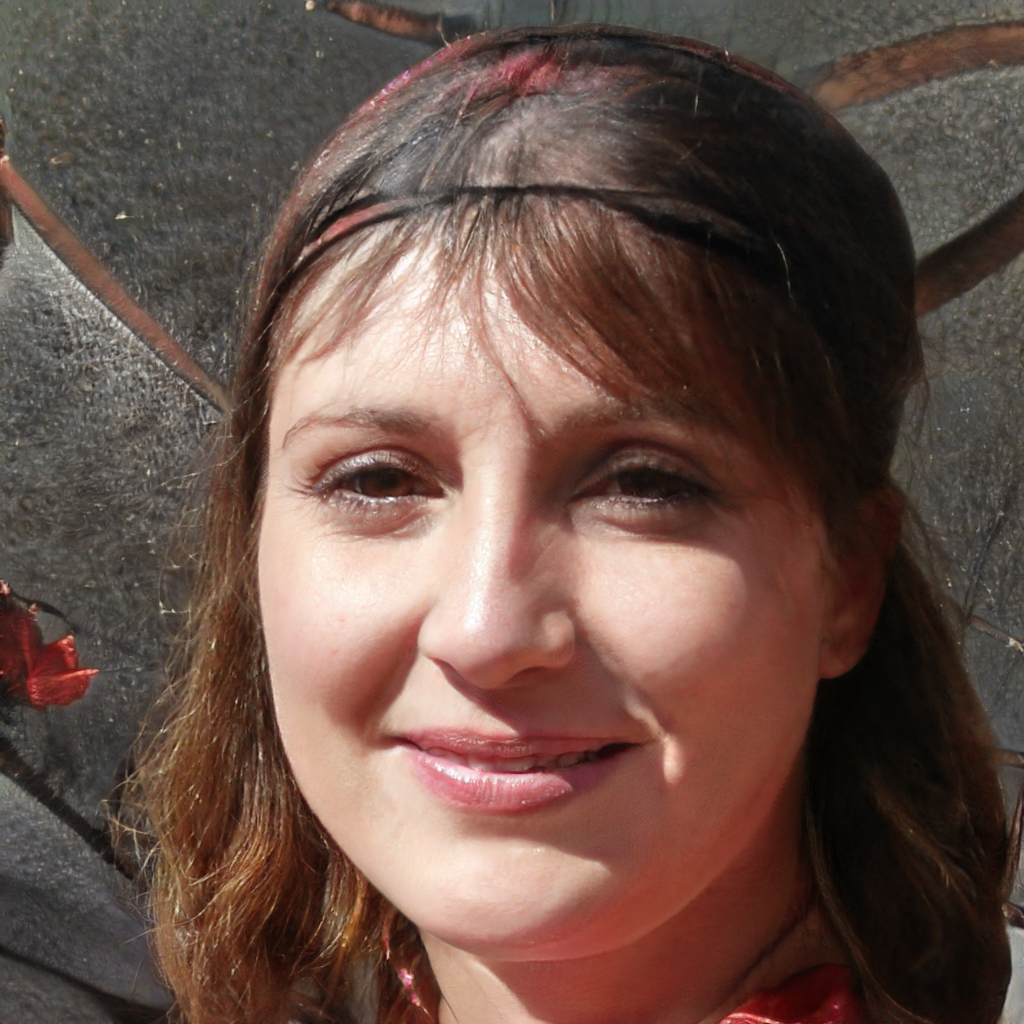
Gender: Female